The Company of Strangers

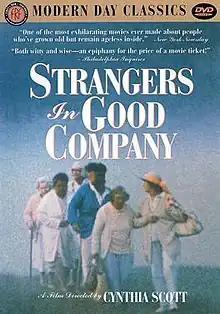
DVD cover (United States)

The Company of Strangers (US release title: Strangers in Good Company; French title: Le Fabuleux gang des sept) is a 1990 Canadian film directed by Cynthia Scott and written by Scott, Sally Bochner, David Wilson and Gloria Demers. The film depicts eight women on a bus tour, who are stranded at an isolated cottage when the bus breaks down.